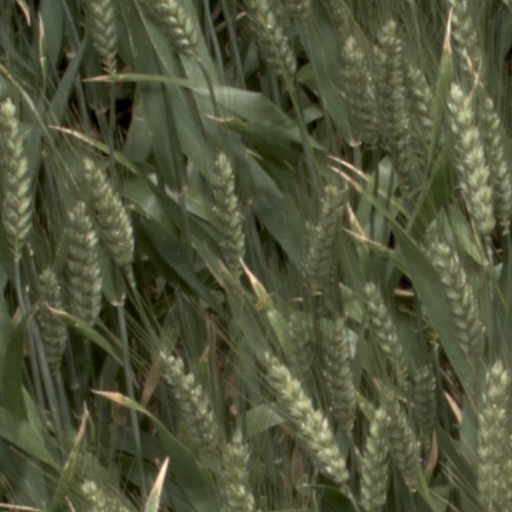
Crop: wheat